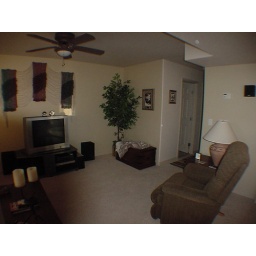
that tv is probably a 32&amp;quot; screen or larger. door in pic is guest bath